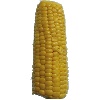
Label: images